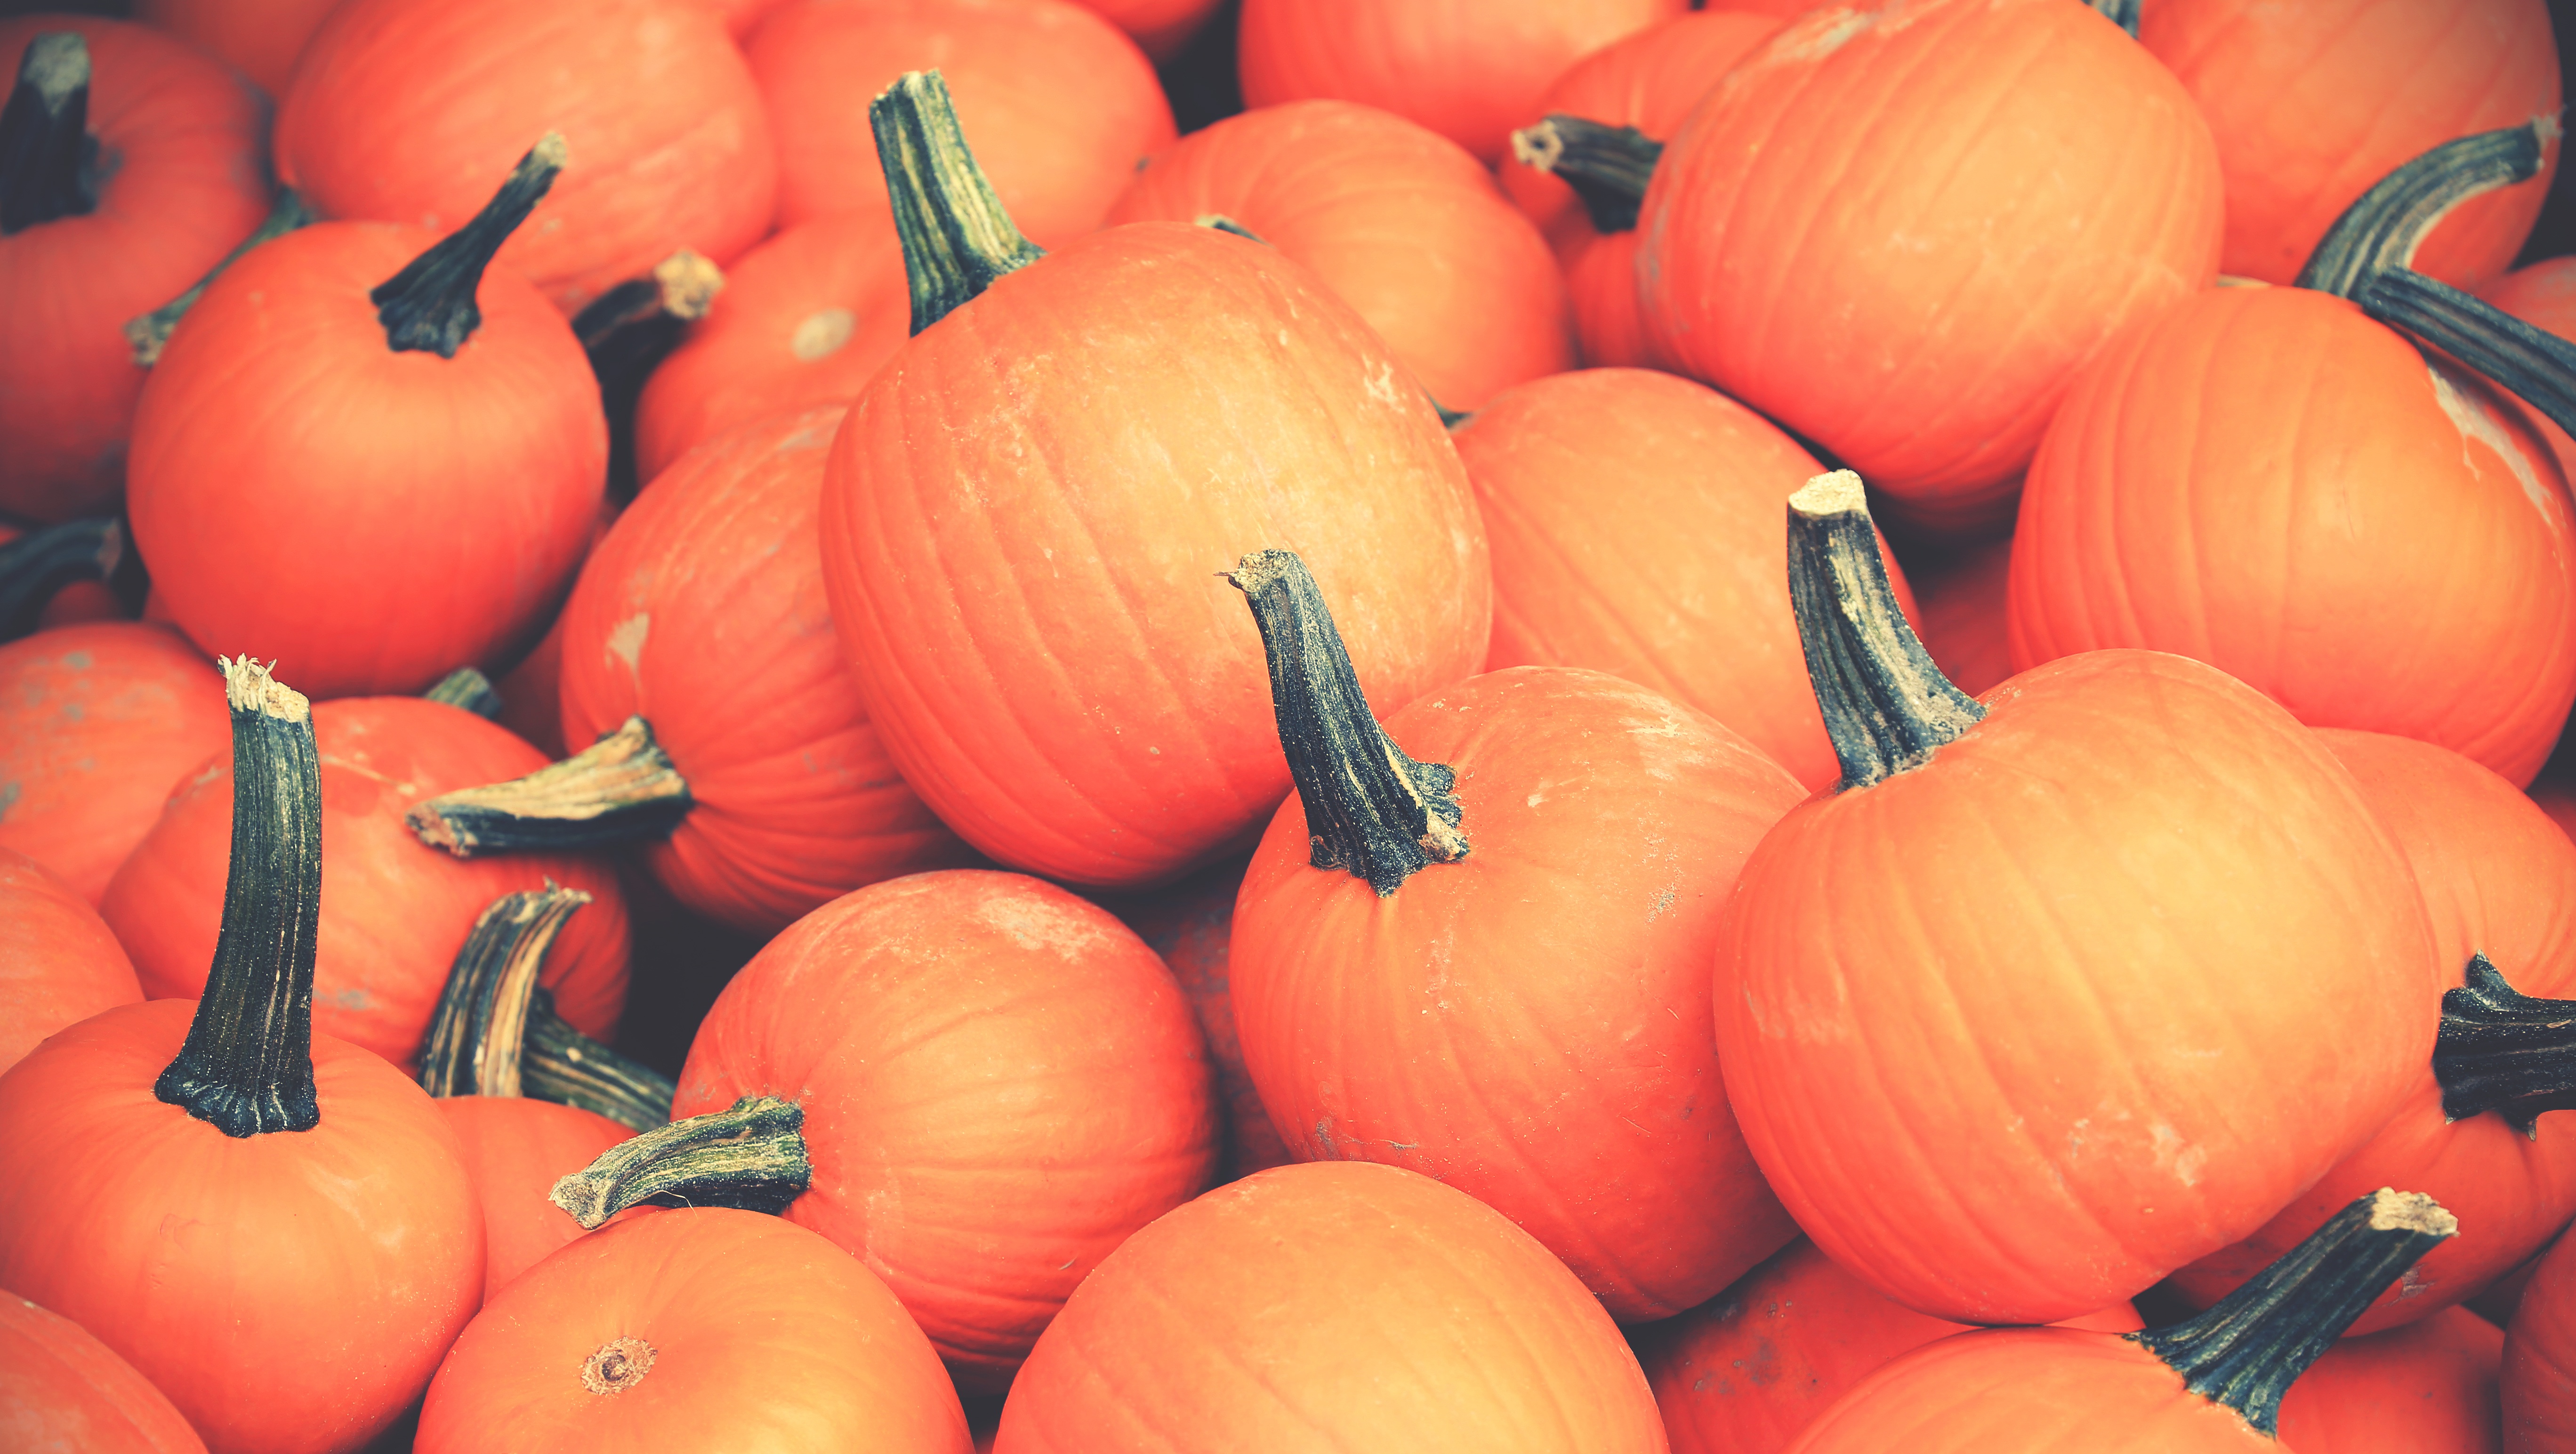
plant, bunch, fruit, orange, pile, food, produce, vegetable, autumn, pumpkin, healthy, vegetables, calabaza, pumpkins, flowering plant, winter squash, land plant